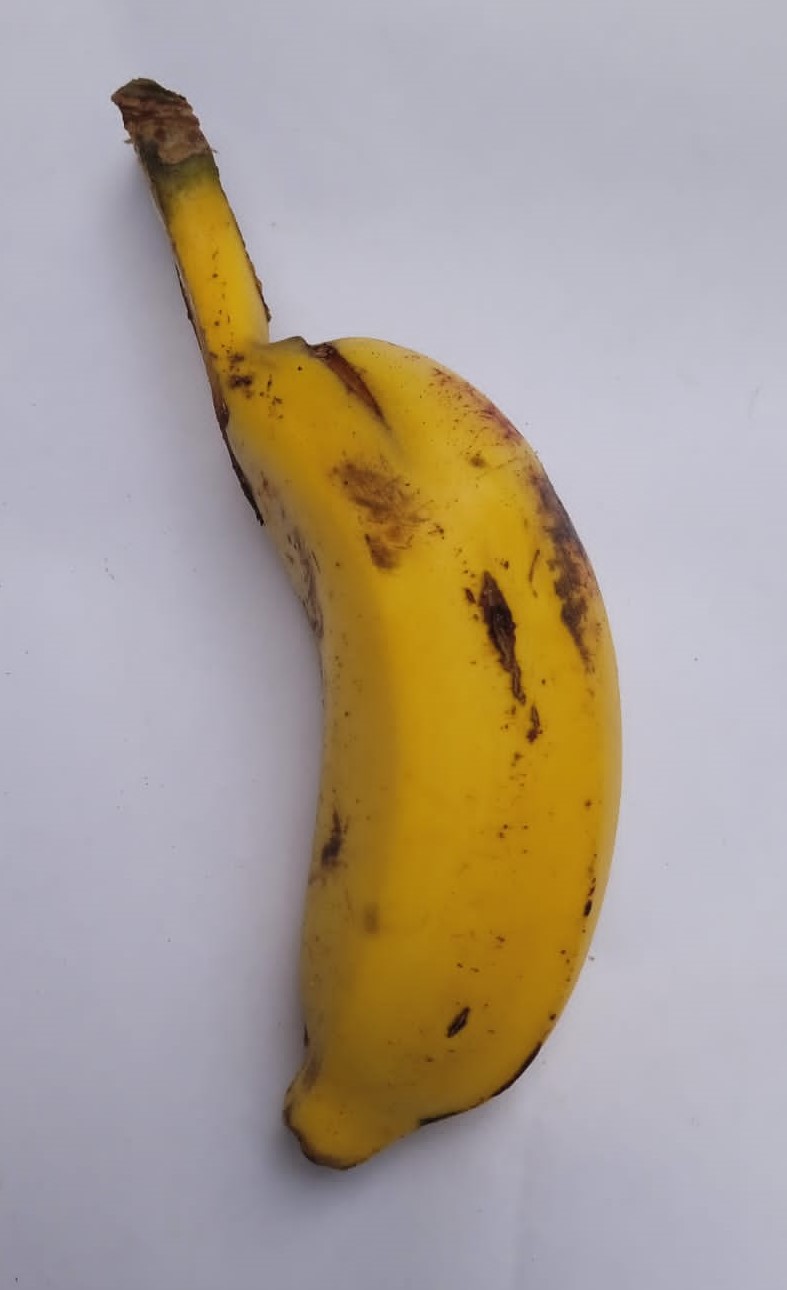
Fruit: banana
Condition: fresh